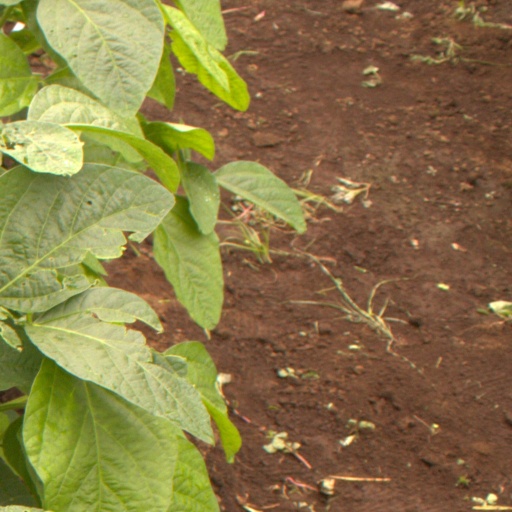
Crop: soybean